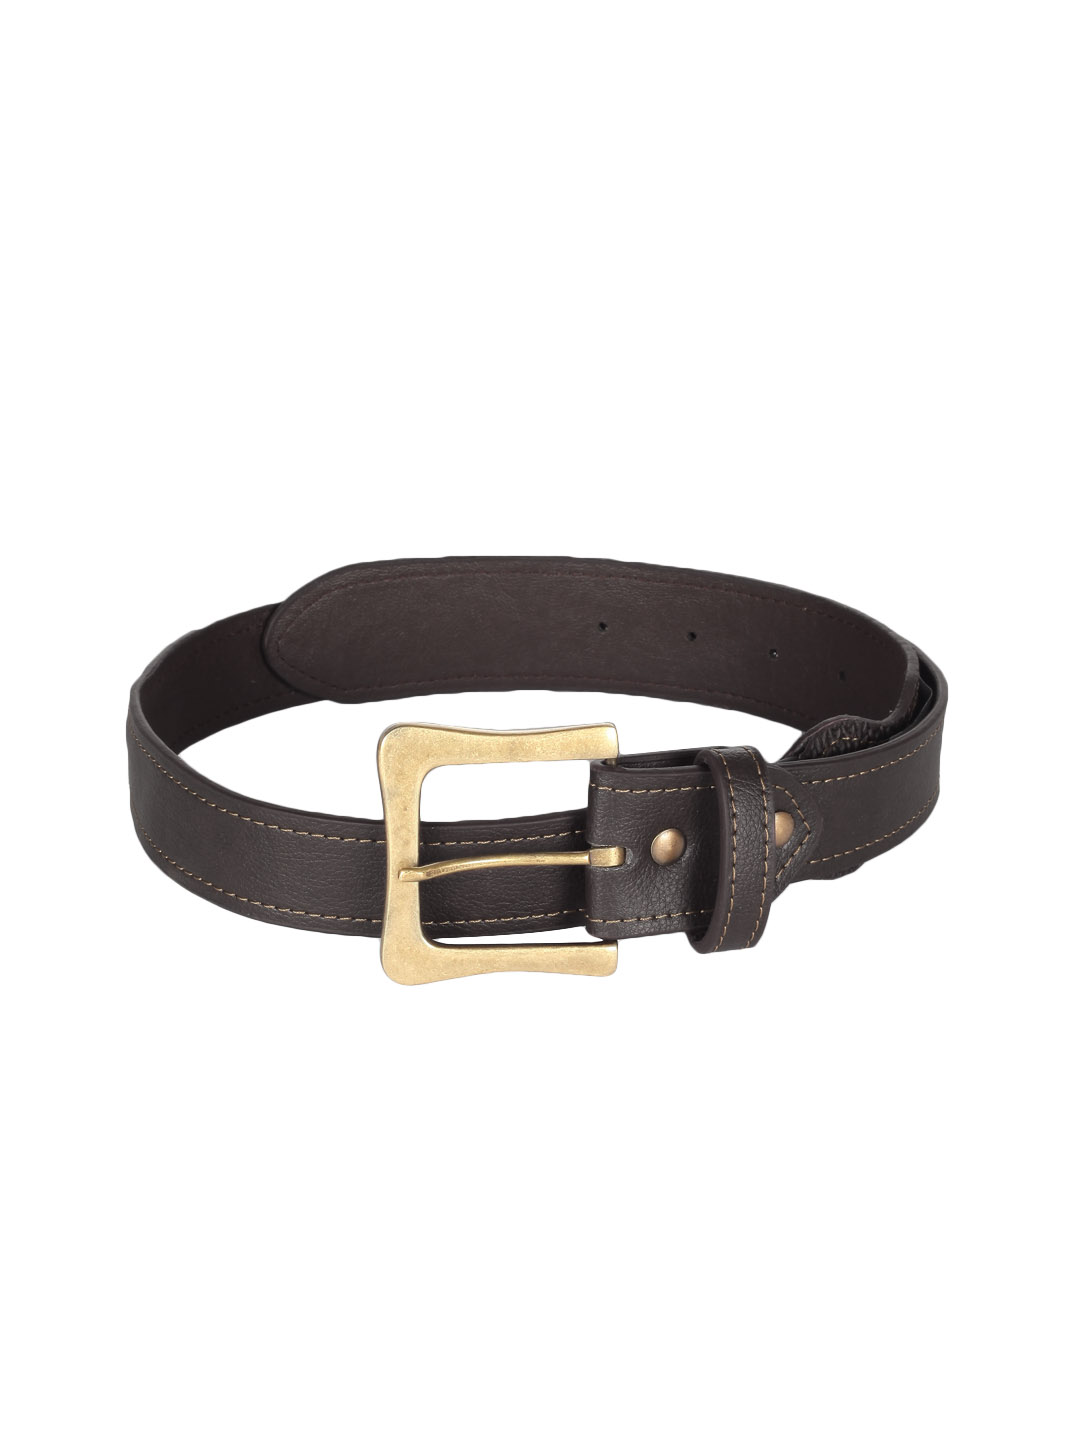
Baggit Women Brown Xylo Taj Belt
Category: Accessories / Belts / Belts
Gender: Women
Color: Brown
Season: Summer 2012
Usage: Casual